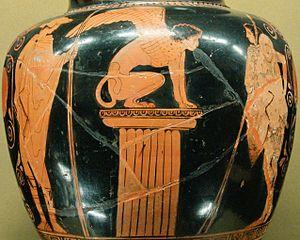
Œdipe (à droite), le Sphinx (au milieu) et Hermès (à gauche). Stamnos attique à figures rouges, vers 440 av. J.-C.
Œdipe est un héros de la mythologie grecque. Il fait partie de la dynastie des Labdacides, les rois légendaires de la ville de Thèbes. Fils de Laïos et de Jocaste, Œdipe est principalement connu pour avoir résolu l'énigme du sphinx et pour s'être rendu involontairement coupable de parricide et d'inceste. Sa légende a beaucoup inspiré les arts pendant et après l'Antiquité, sa postérité ayant été très influencée par les visions du mythe que donnent les tragédies grecques. À l'époque contemporaine, la figure d'Œdipe a également été utilisée pour illustrer le complexe dit d'Œdipe en psychanalyse.
Le complexe d'Œdipe, parfois contracté dans l'expression « l'Œdipe », est un concept central de la psychanalyse. Théorisé par Sigmund Freud dès sa première topique, il est défini comme le désir d'entretenir un rapport amoureux et voluptueux avec le parent du sexe opposé et celui d'éliminer le parent du même sexe considéré comme rival. Ainsi, le fait qu'un garçon durant cette période soit amoureux de sa mère et désire tuer son père répond à l'impératif du complexe d'Œdipe.